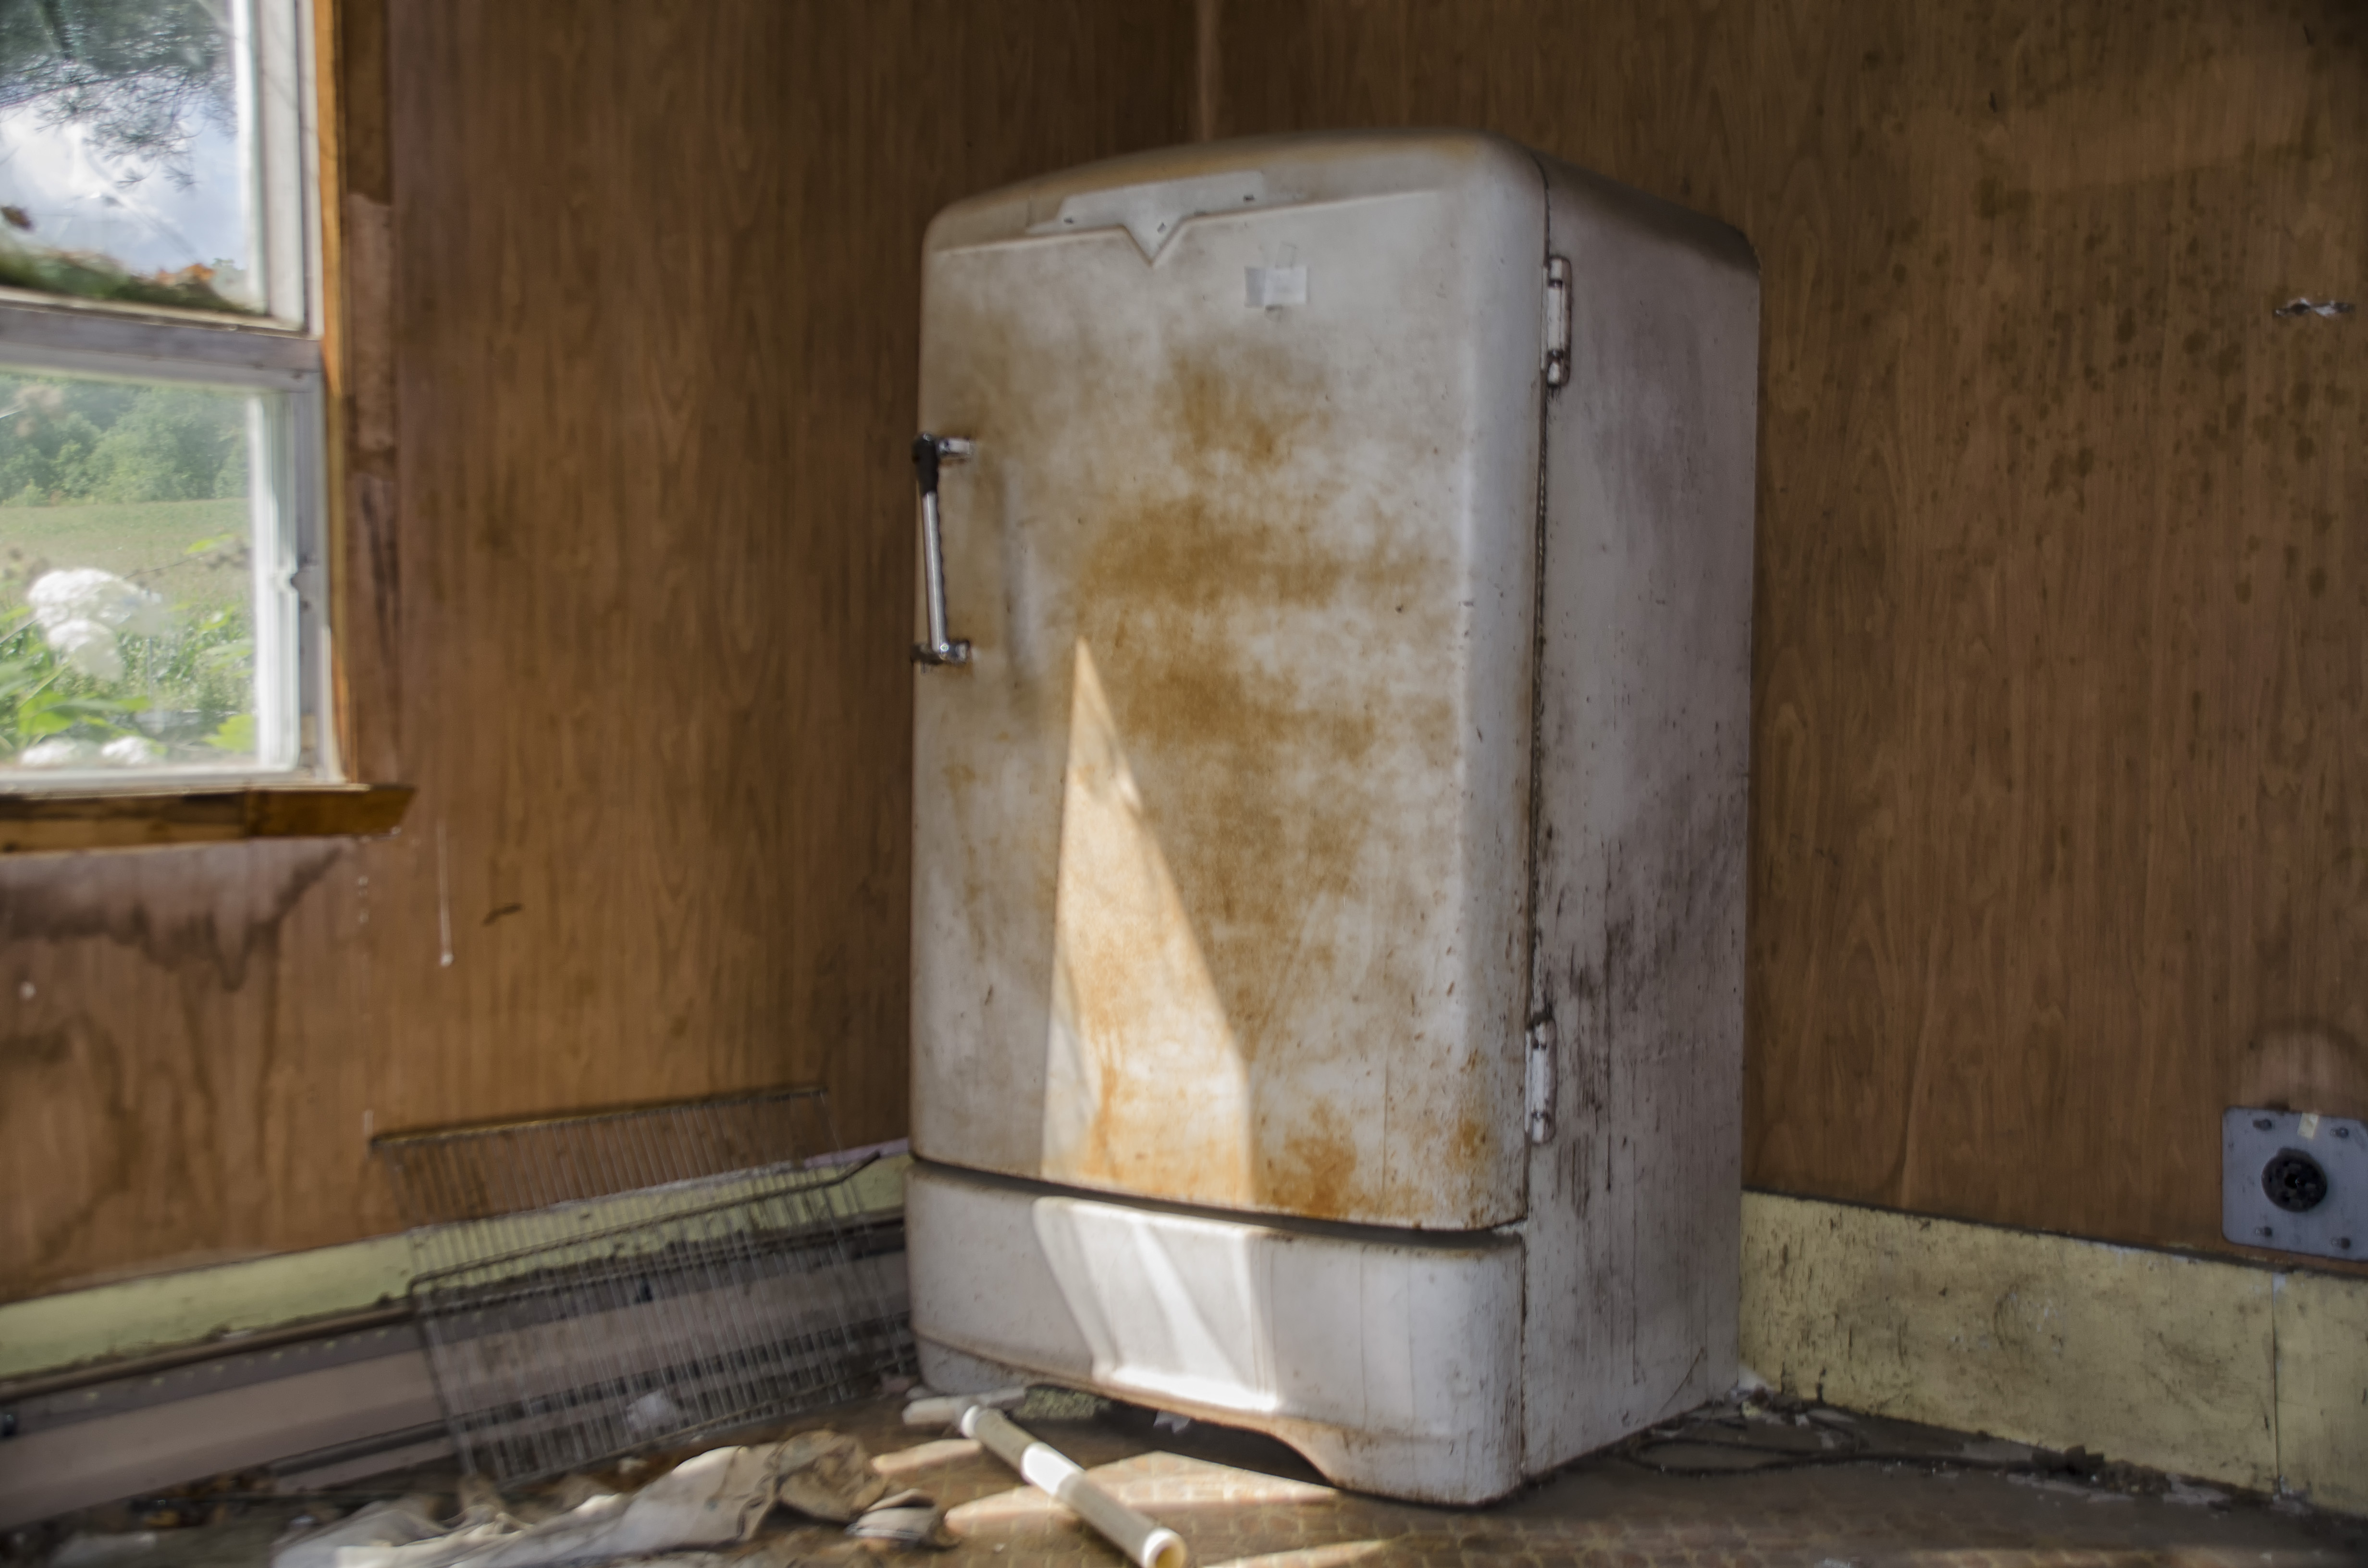
nature, wood, floor, wall, furniture, room, lighting, canada, quebec, hearth, sherbrooke, man made object